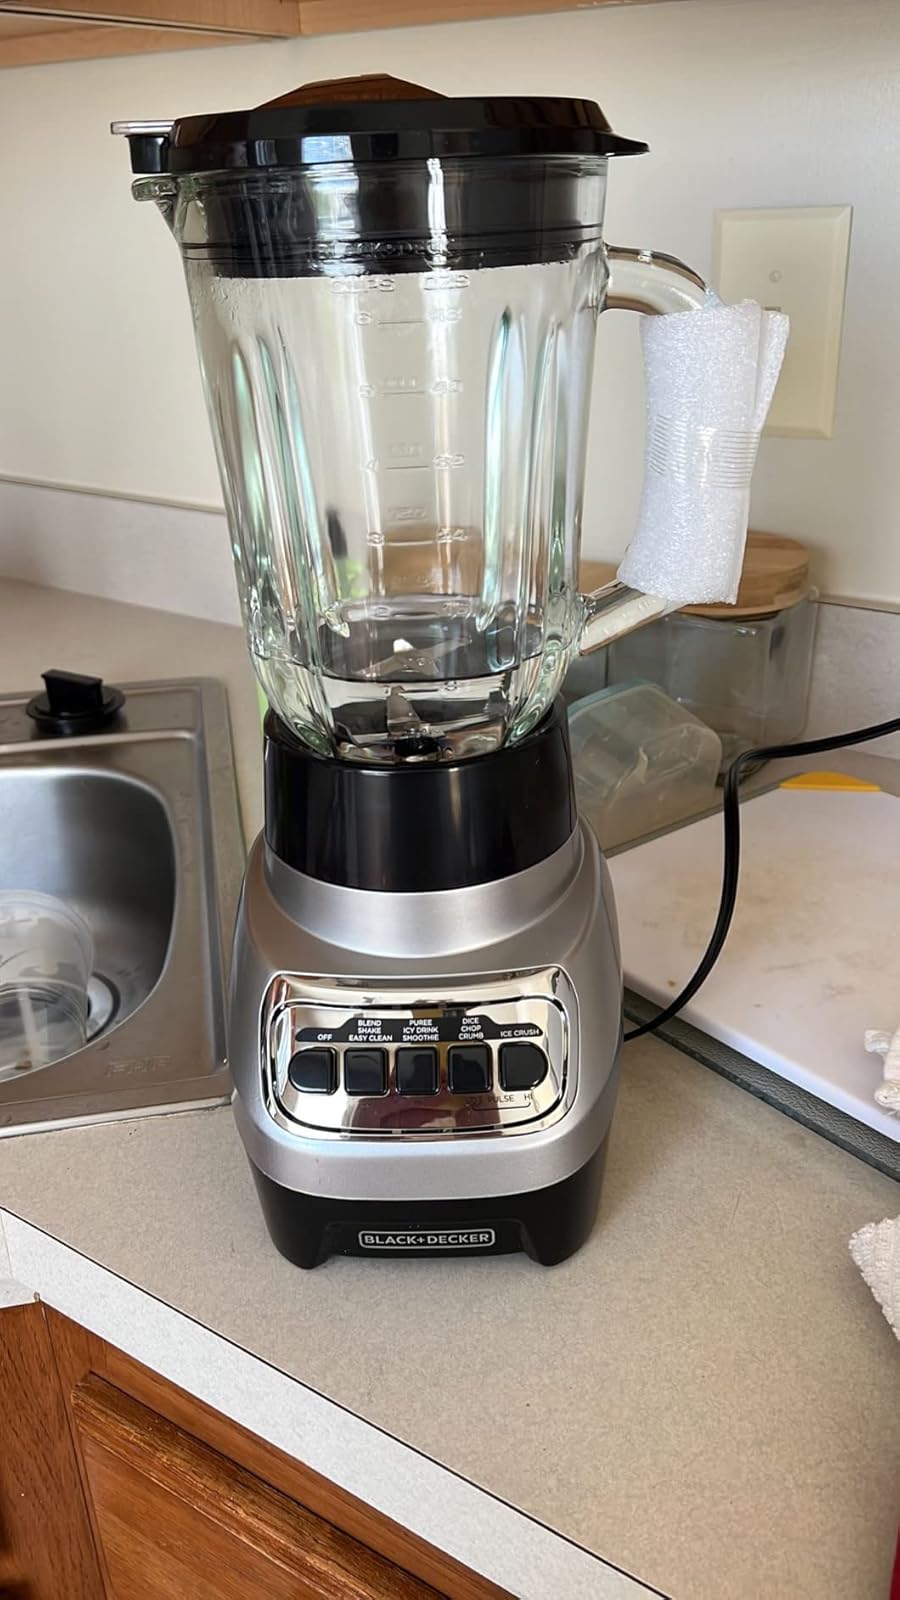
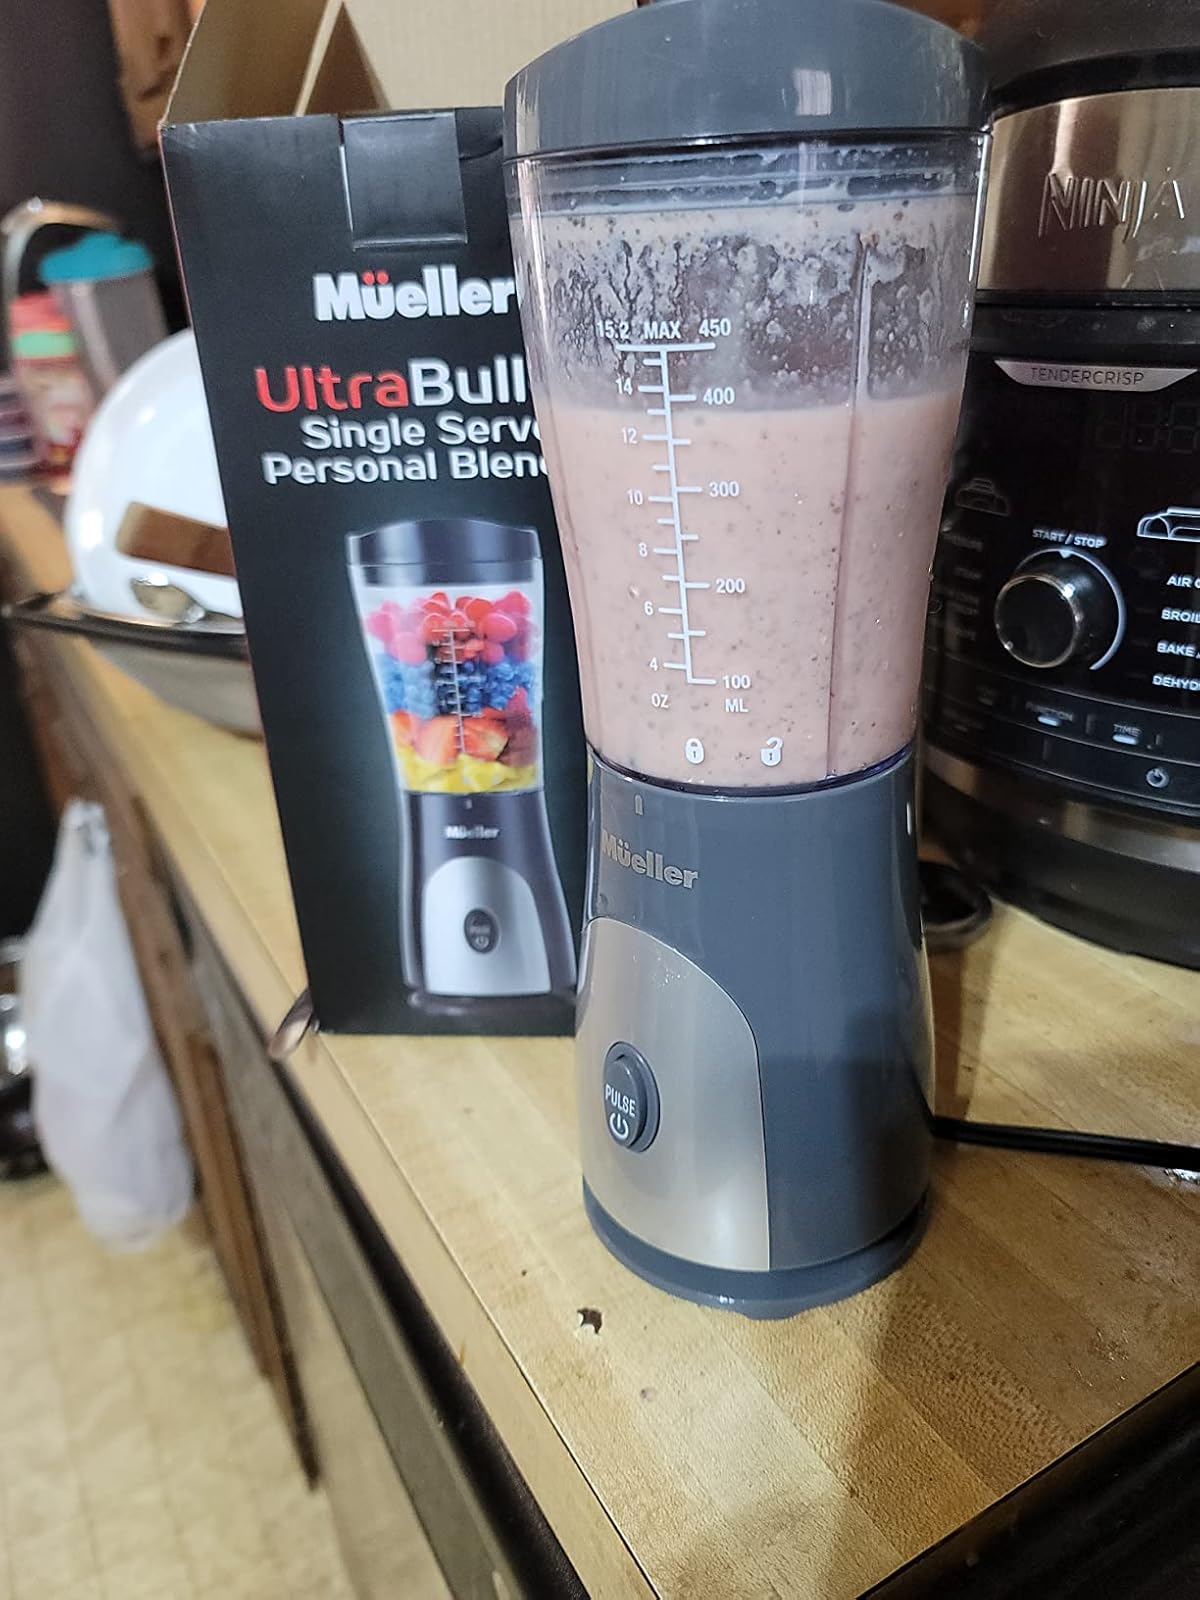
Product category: items_blender
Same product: no